U.S. Route 219 in New York

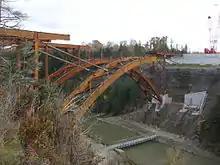
2008 photo of the twin arch bridges that carry the Southern Expressway over Cattaraugus Creek. Both were still under construction at this time.

US 62 was extended into New York ; as a result, the portion of NY 62 south of Athol Springs was renumbered to NY 75 to eliminate numerical duplication with the new U.S. Highway. The remainder of old NY 62 became part of an extended NY 5. US 219 was extended into New York , overlapping NY 18, NY 98, and NY 75 northward to a junction with US 62 in Hamburg. The overlap with NY 75 was eliminated by 1940 when NY 75 was truncated northward to US 62 in Hamburg. The other two overlaps ceased to exist when NY 18 and NY 98 were truncated to Lewiston and Great Valley, respectively.